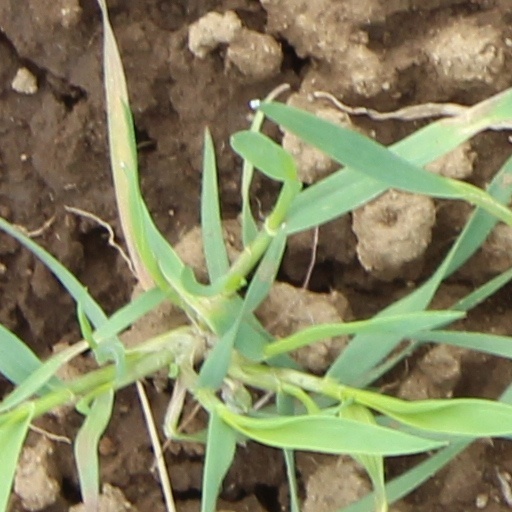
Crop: wheat